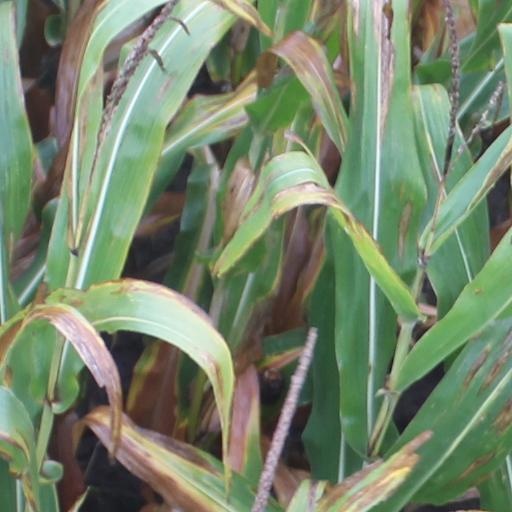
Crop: maize; corn